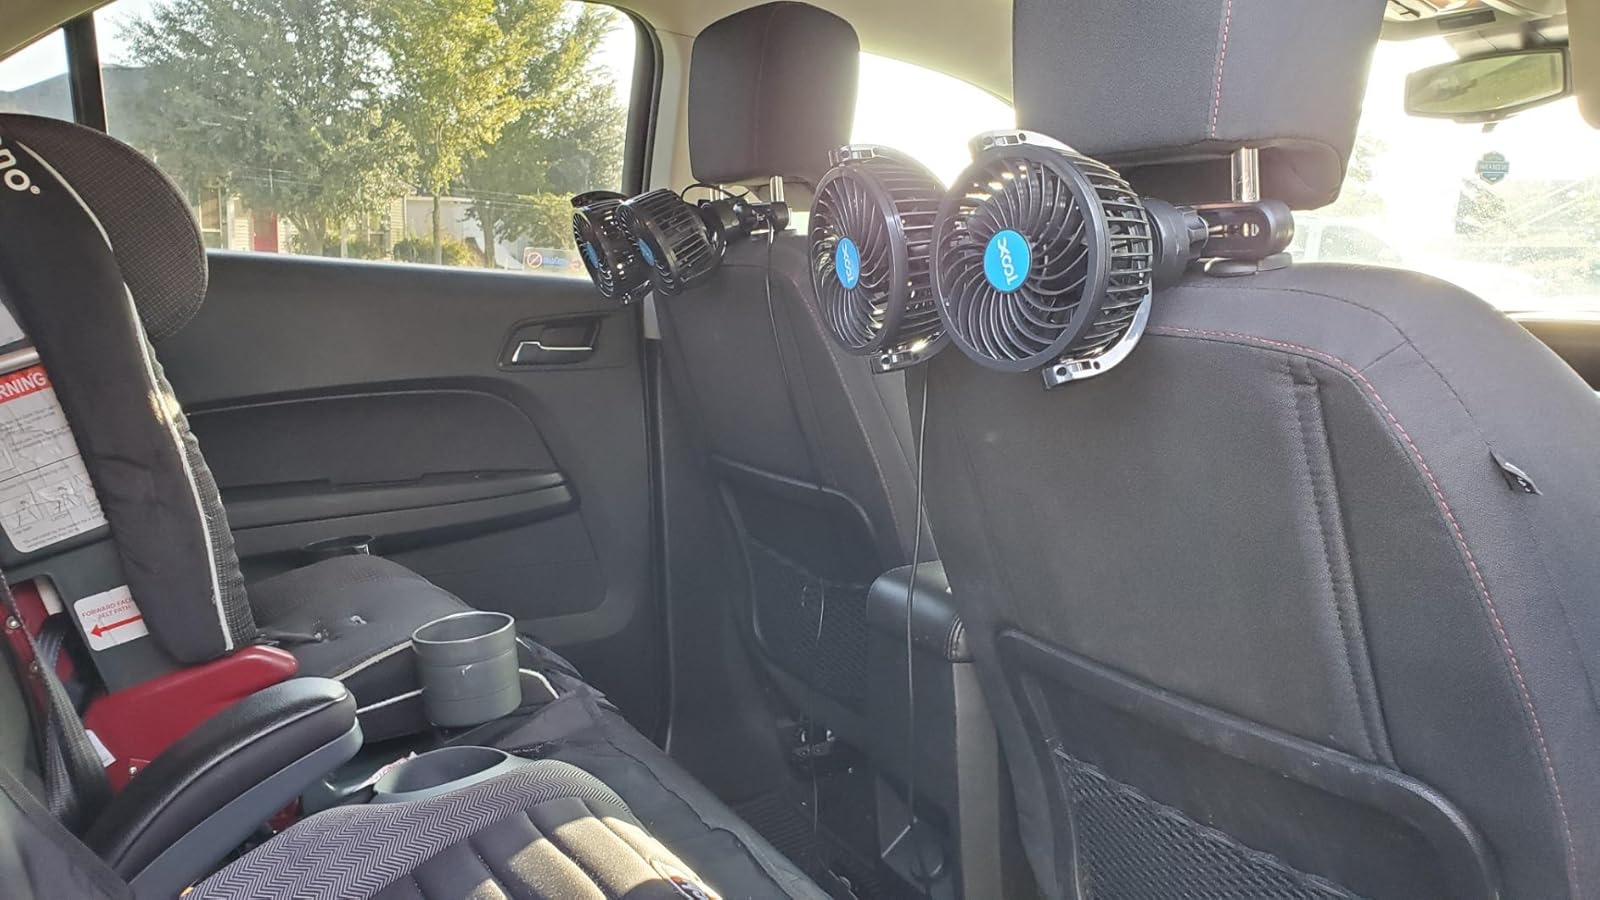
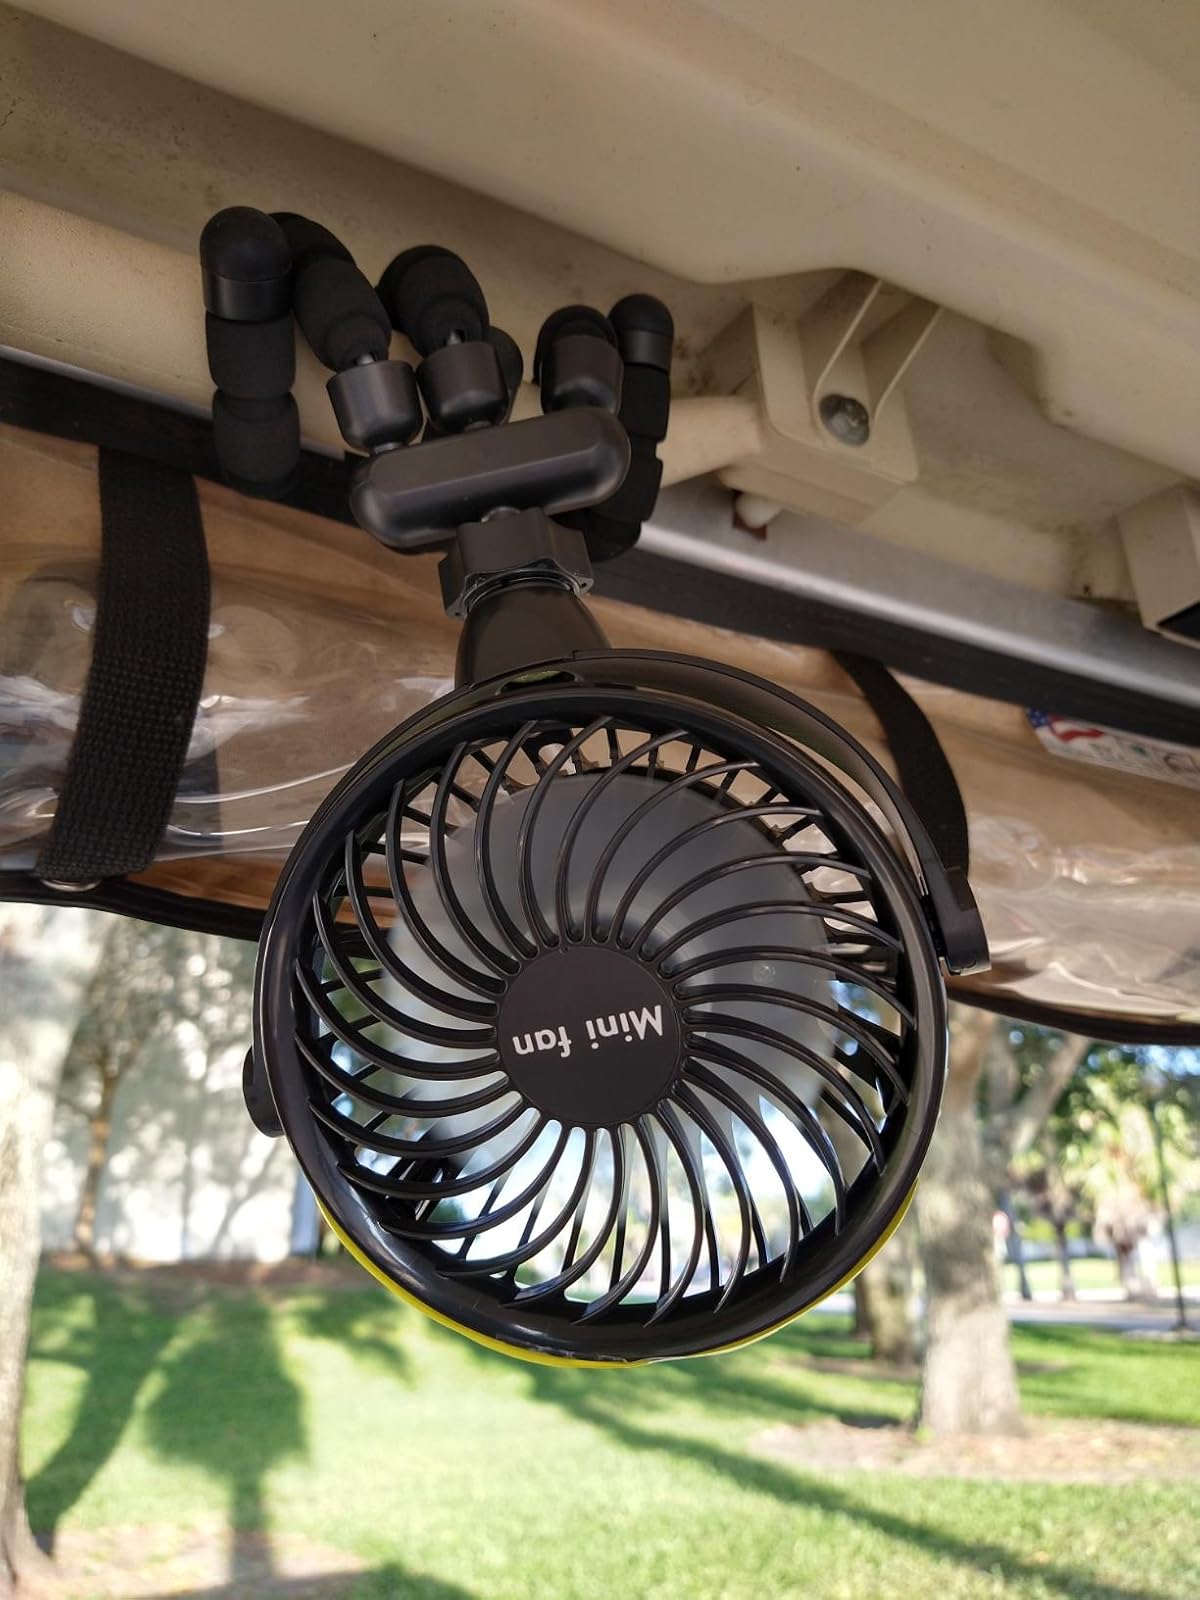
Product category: fan
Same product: no